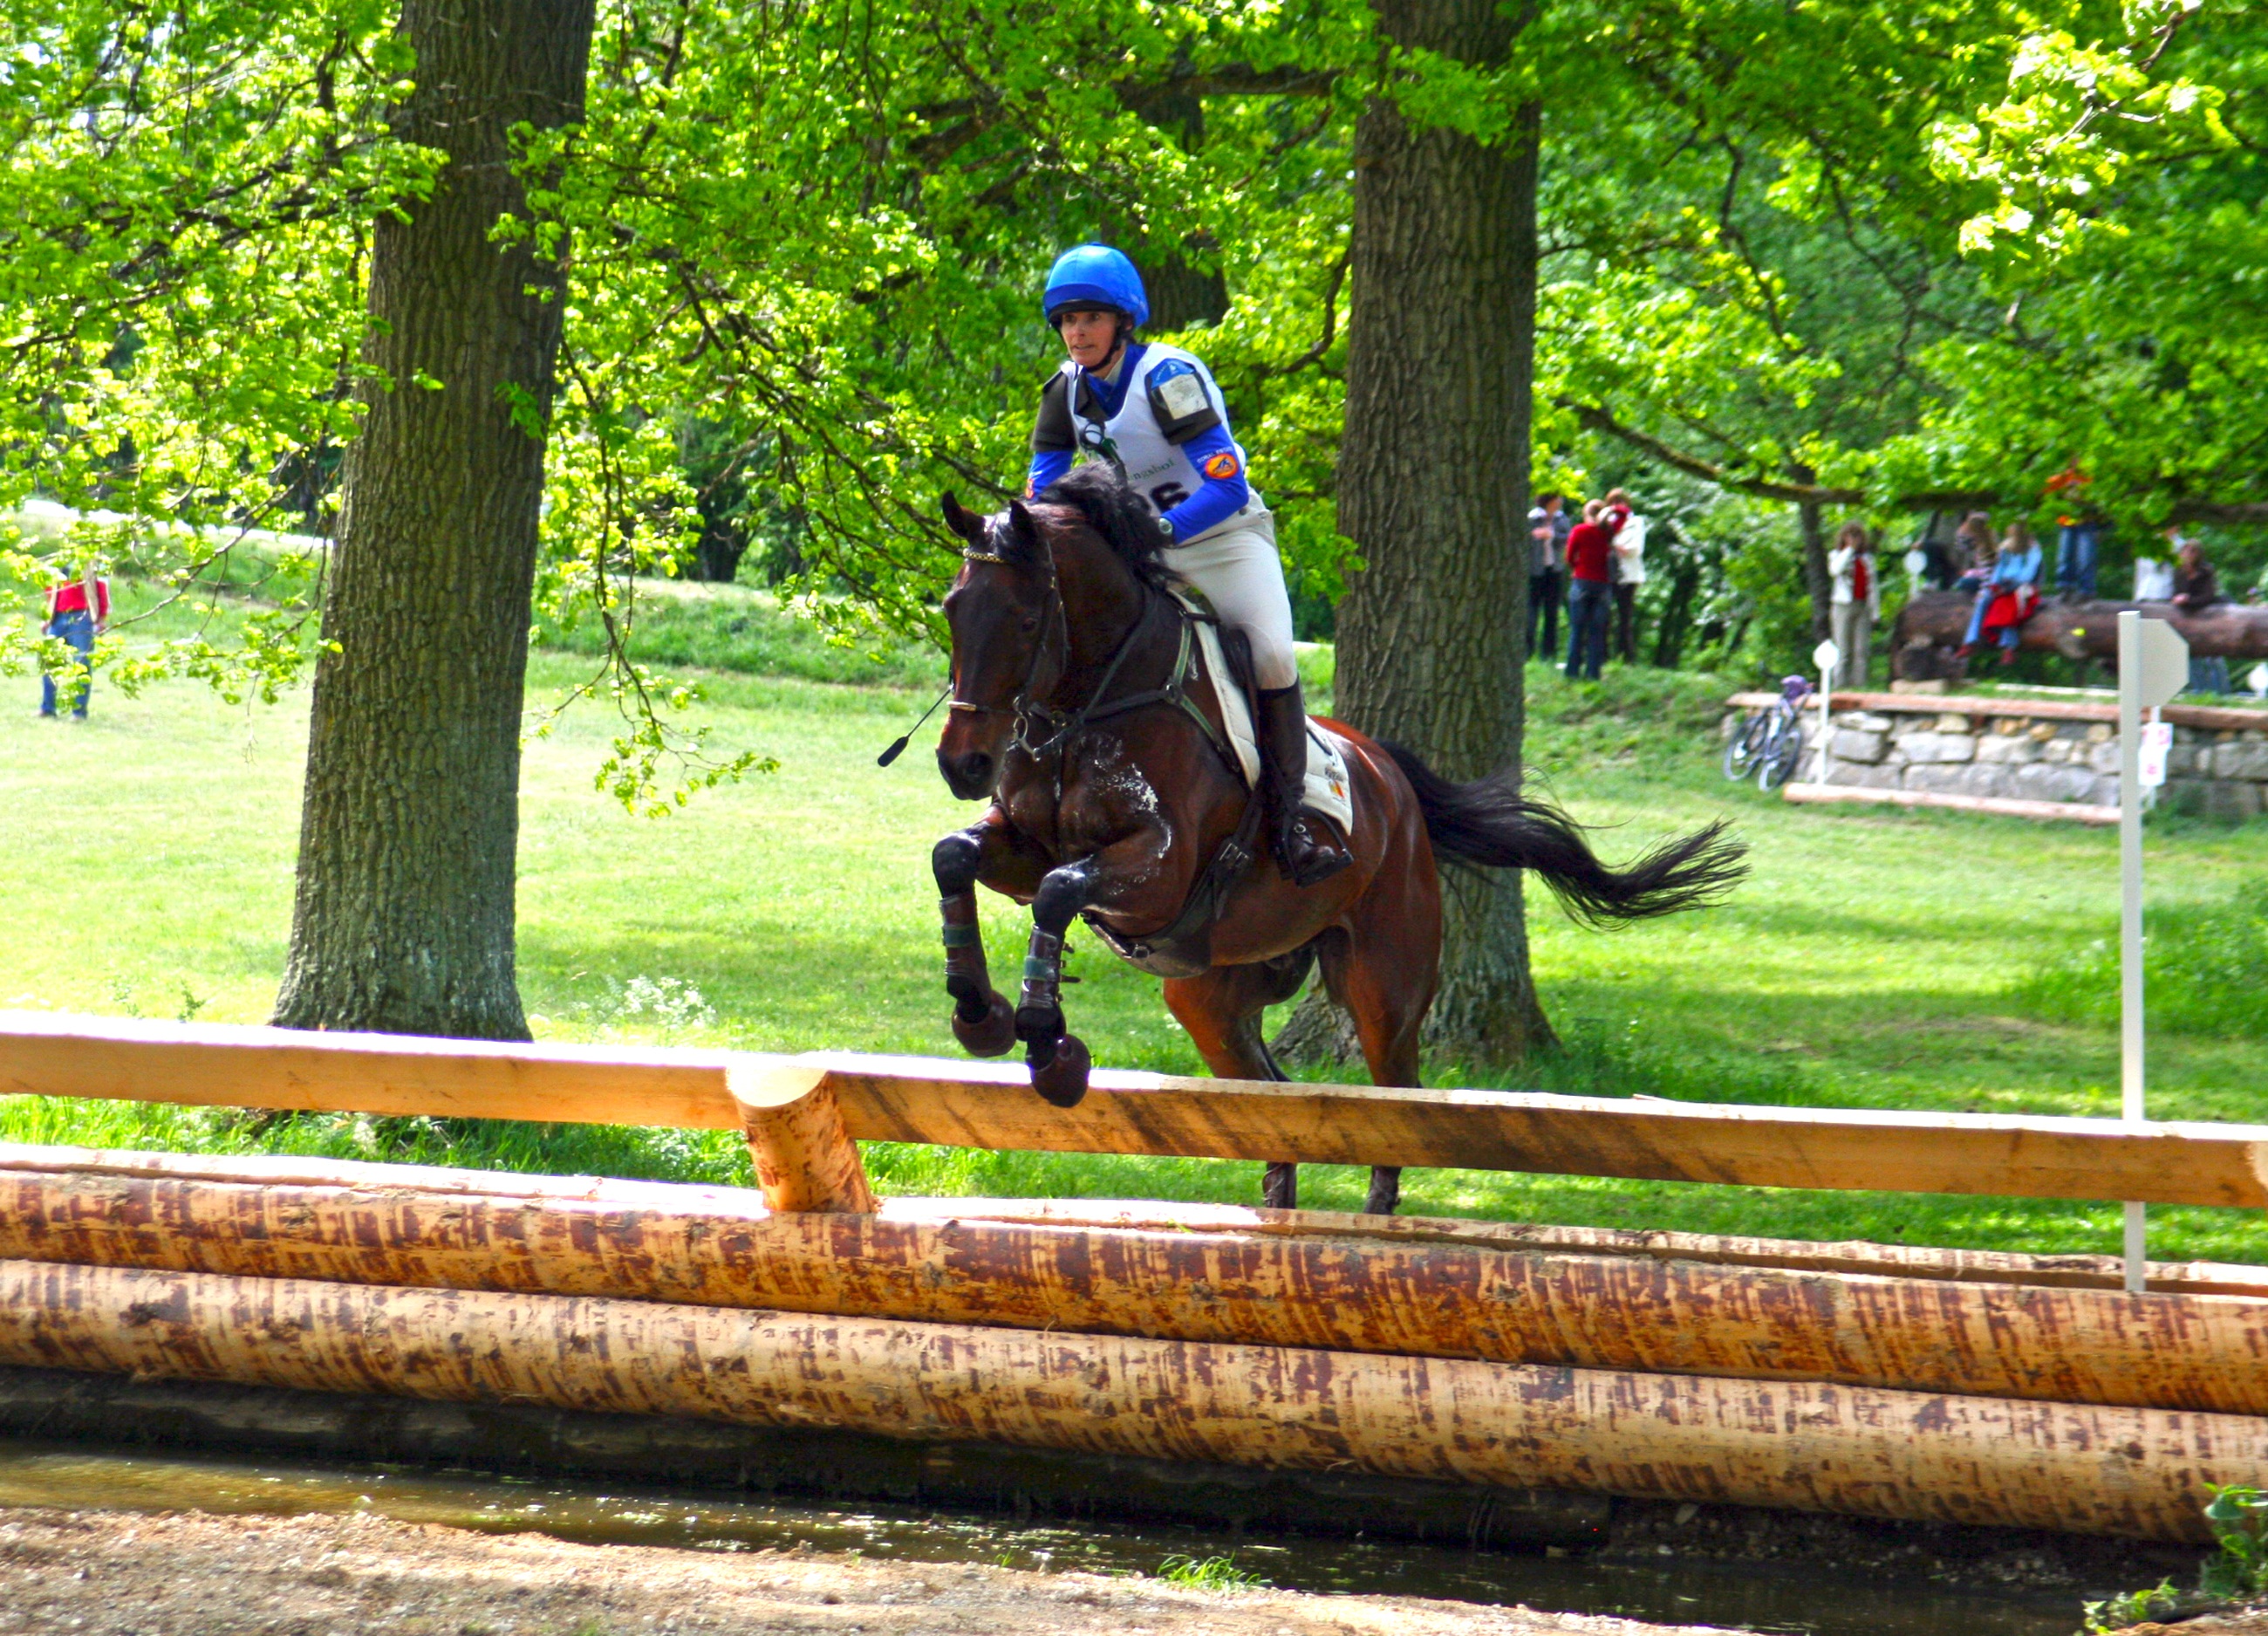
recreation, horse, action, brown, ride, movement, terrain, hdr, sports, racing, jockey, obstacle, horsewoman, marbach, equestrianism, stud, eventing, versatility, versatility examination, military horse riding, outdoor recreation, trail riding, horse like mammal, animal sports, english riding, equestrian sport